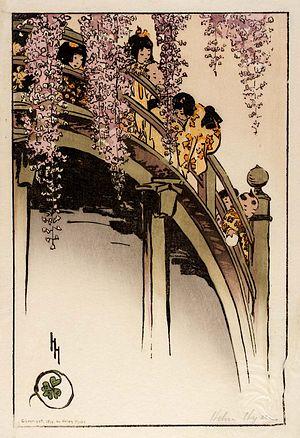
Pont voûté du sanctuaire Kameido tenjin, par Helen Hyde